Coyoacán

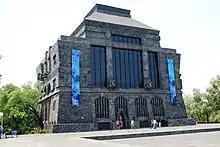
Anahuacalli Museum

Anahuacalli is a museum designed by Diego Rivera to house his personal collection of pre-Hispanic art. It also contains some of his own work as well. The building is towering and fortress-like made of volcanic stone, incorporating stylistic features from several pre-Hispanic cultures. The name means “house of Anáhuac” Anáhuac was the Nahuatl name for the Valley of Mexico. The exhibits are mostly pottery and stone figures and other pieces chosen for their artistic value. Rivera's works on display are murals on the walls and ceilings, studies of major murals done in other locations such as El Hombre en el Cruce de los Caminos, which reflects the original El Hombre, Controlador del Universo, which is in the Palacio de Bellas Artes.